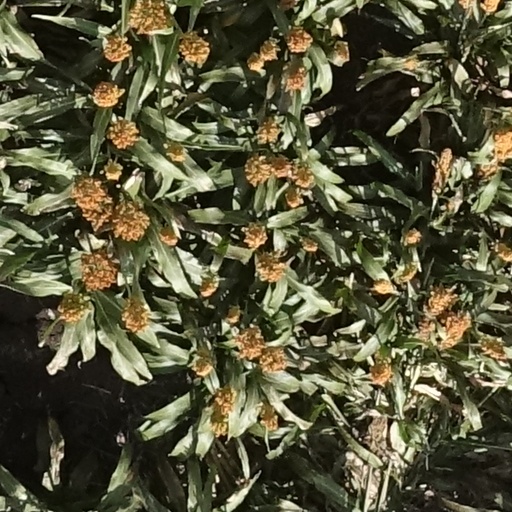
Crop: sorghum